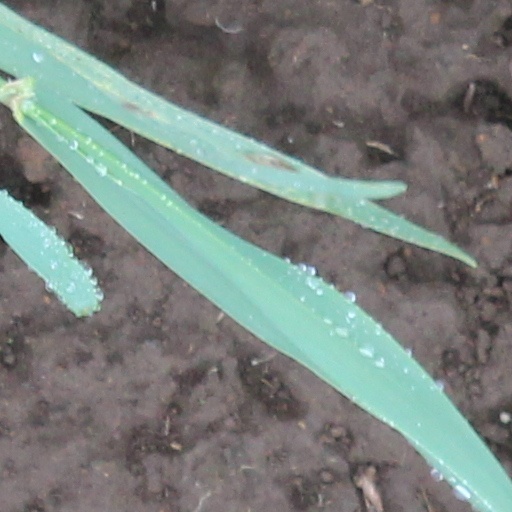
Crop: wheat